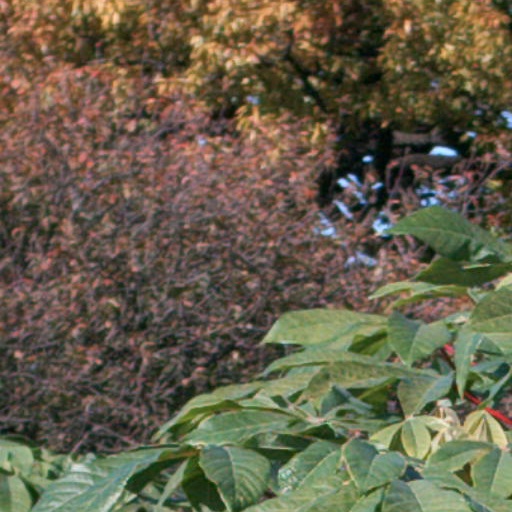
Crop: cassava